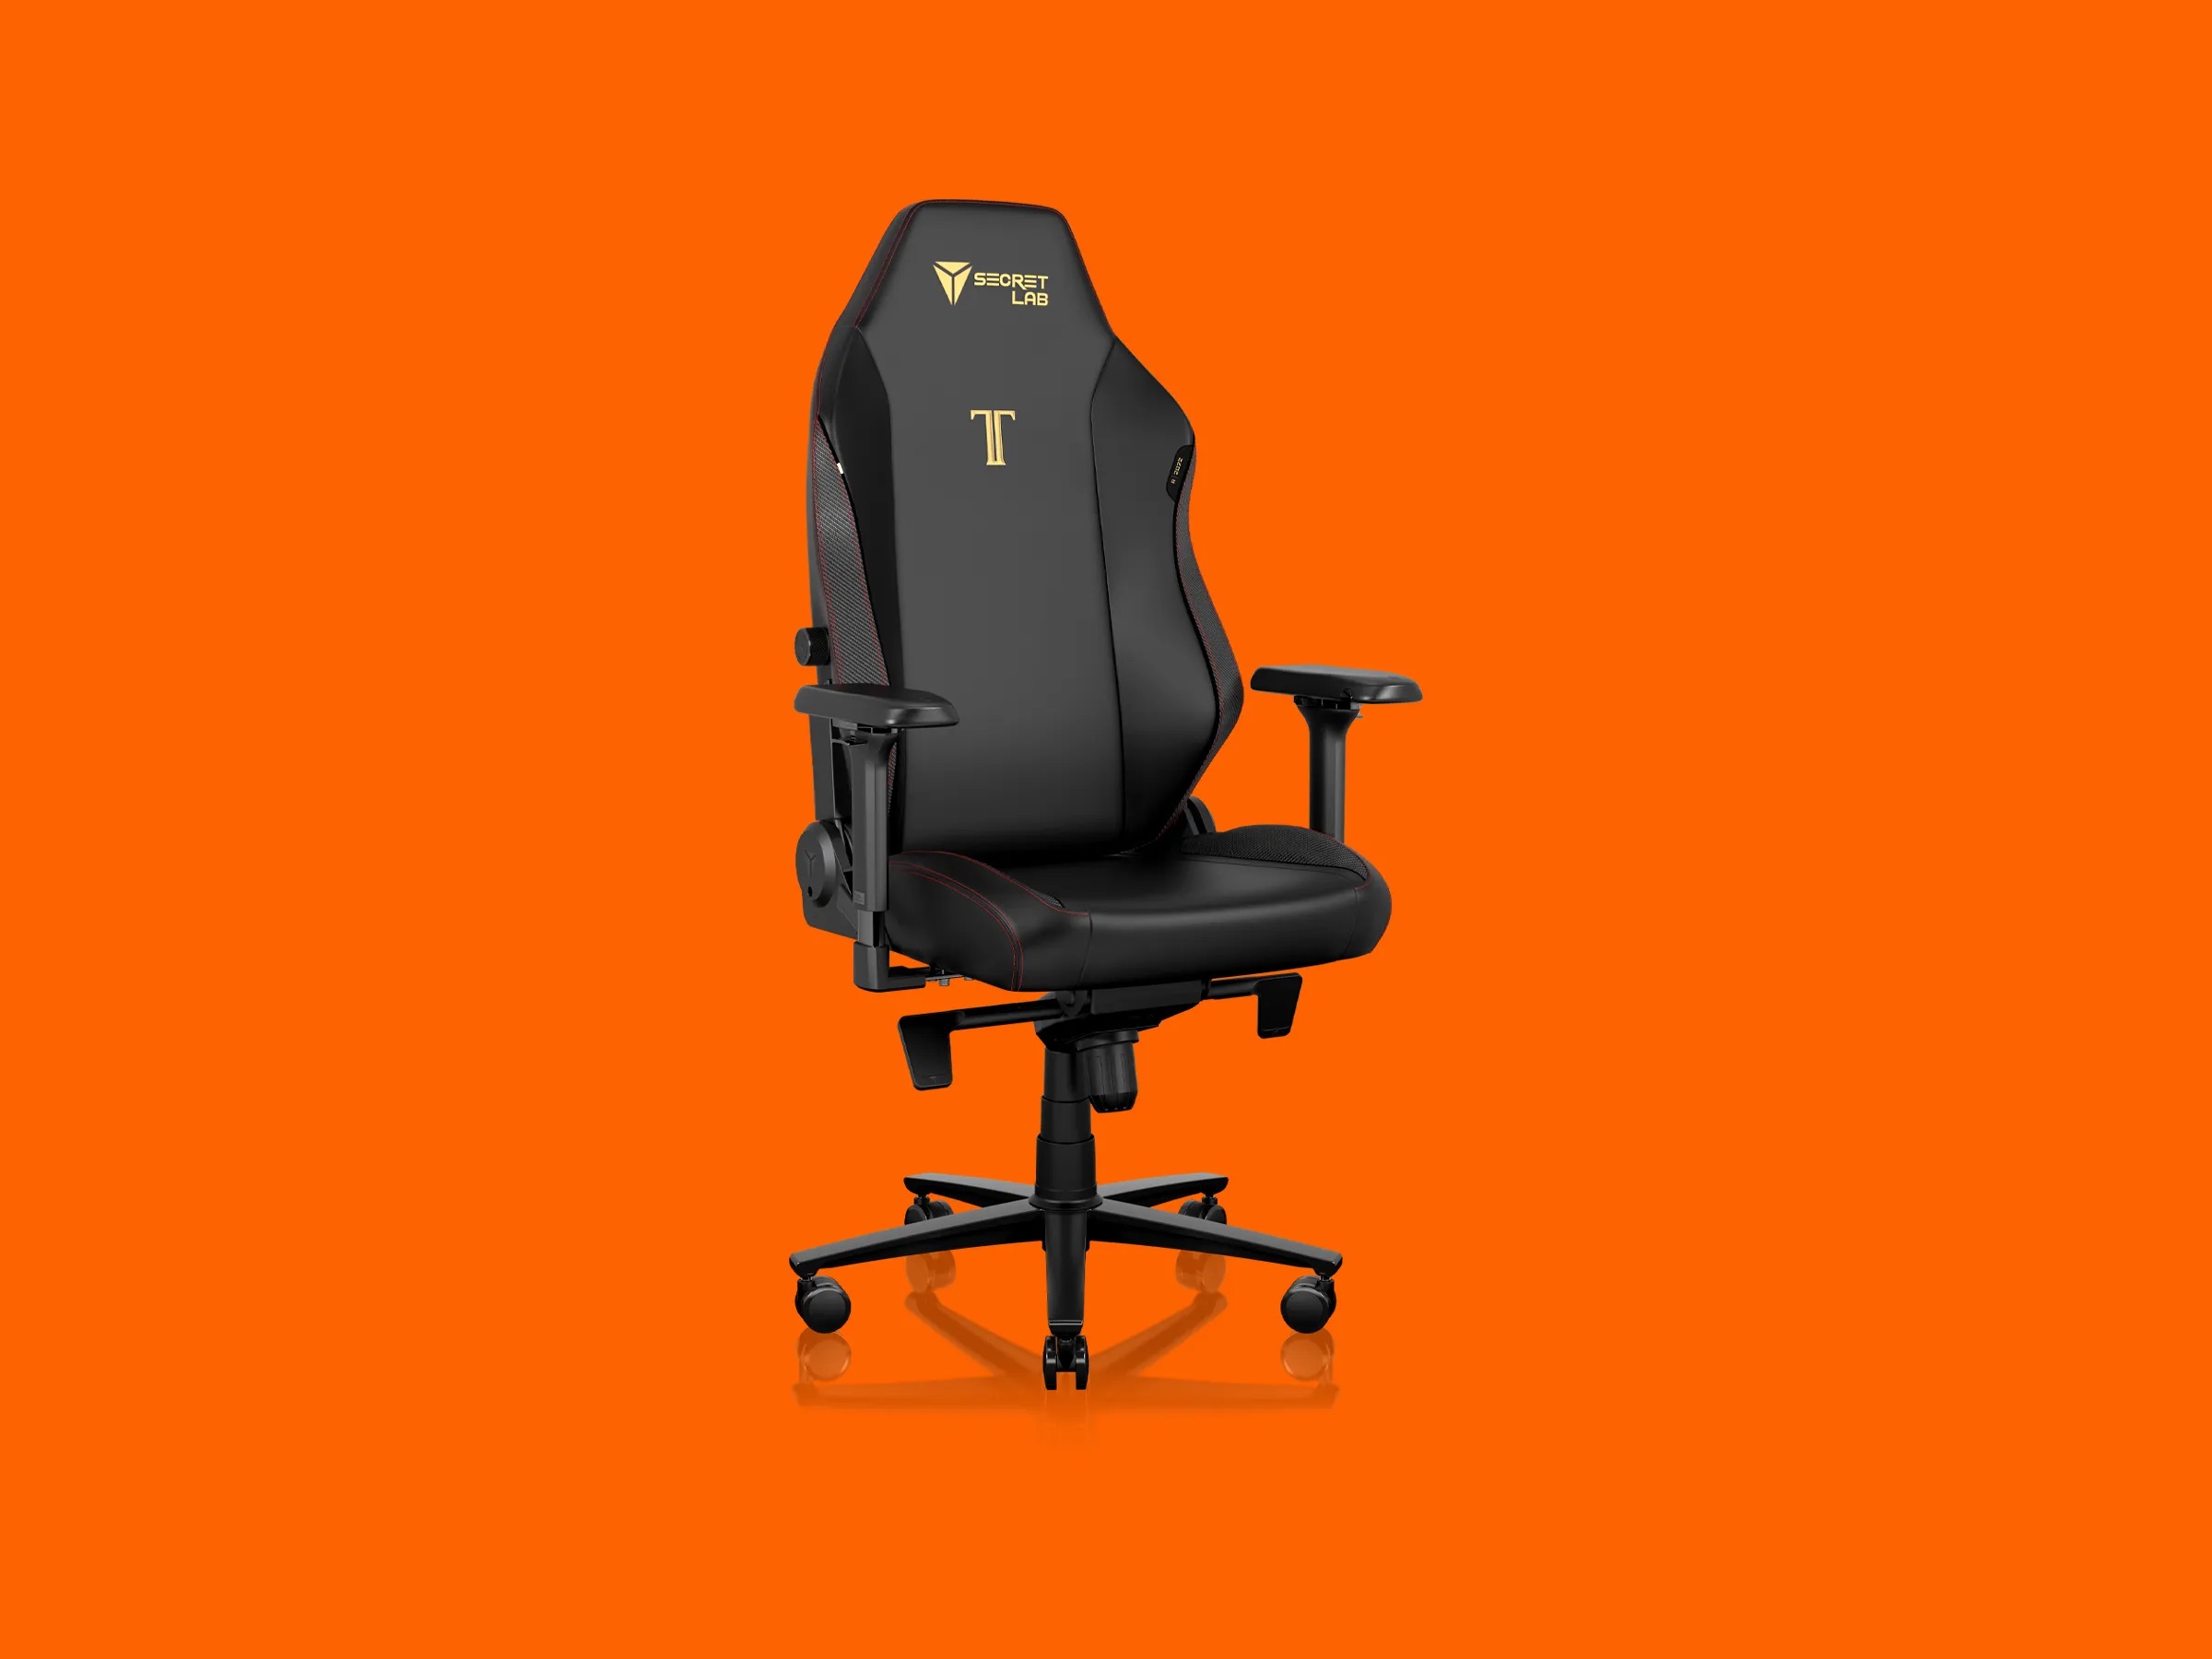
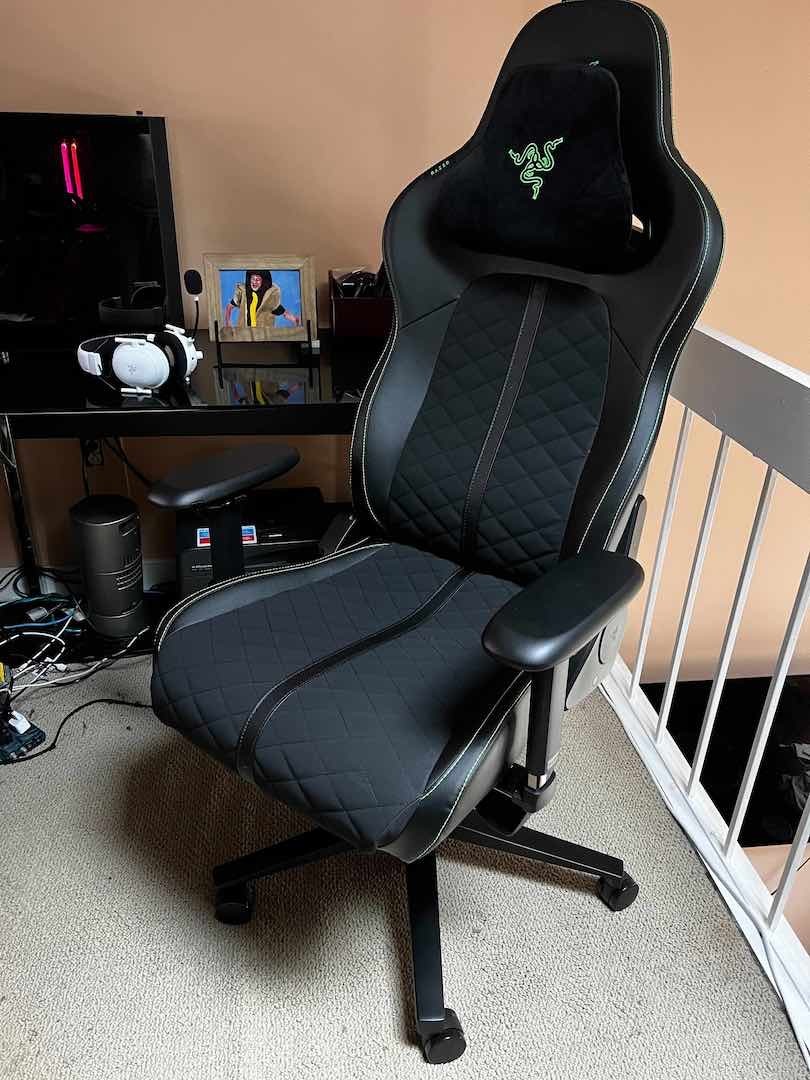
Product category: items_chair
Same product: no